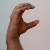
The image shows a hand gesture representing the letter 'C' in Indian Sign Language.